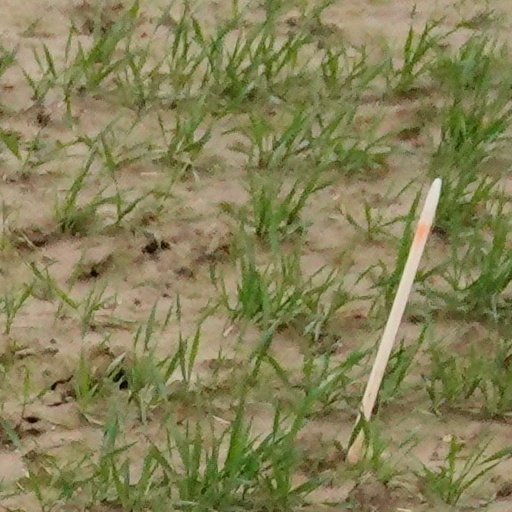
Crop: wheat